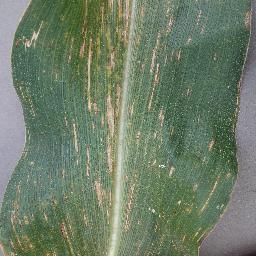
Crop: corn
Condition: (maize)_cercospora_spot_gray_spot